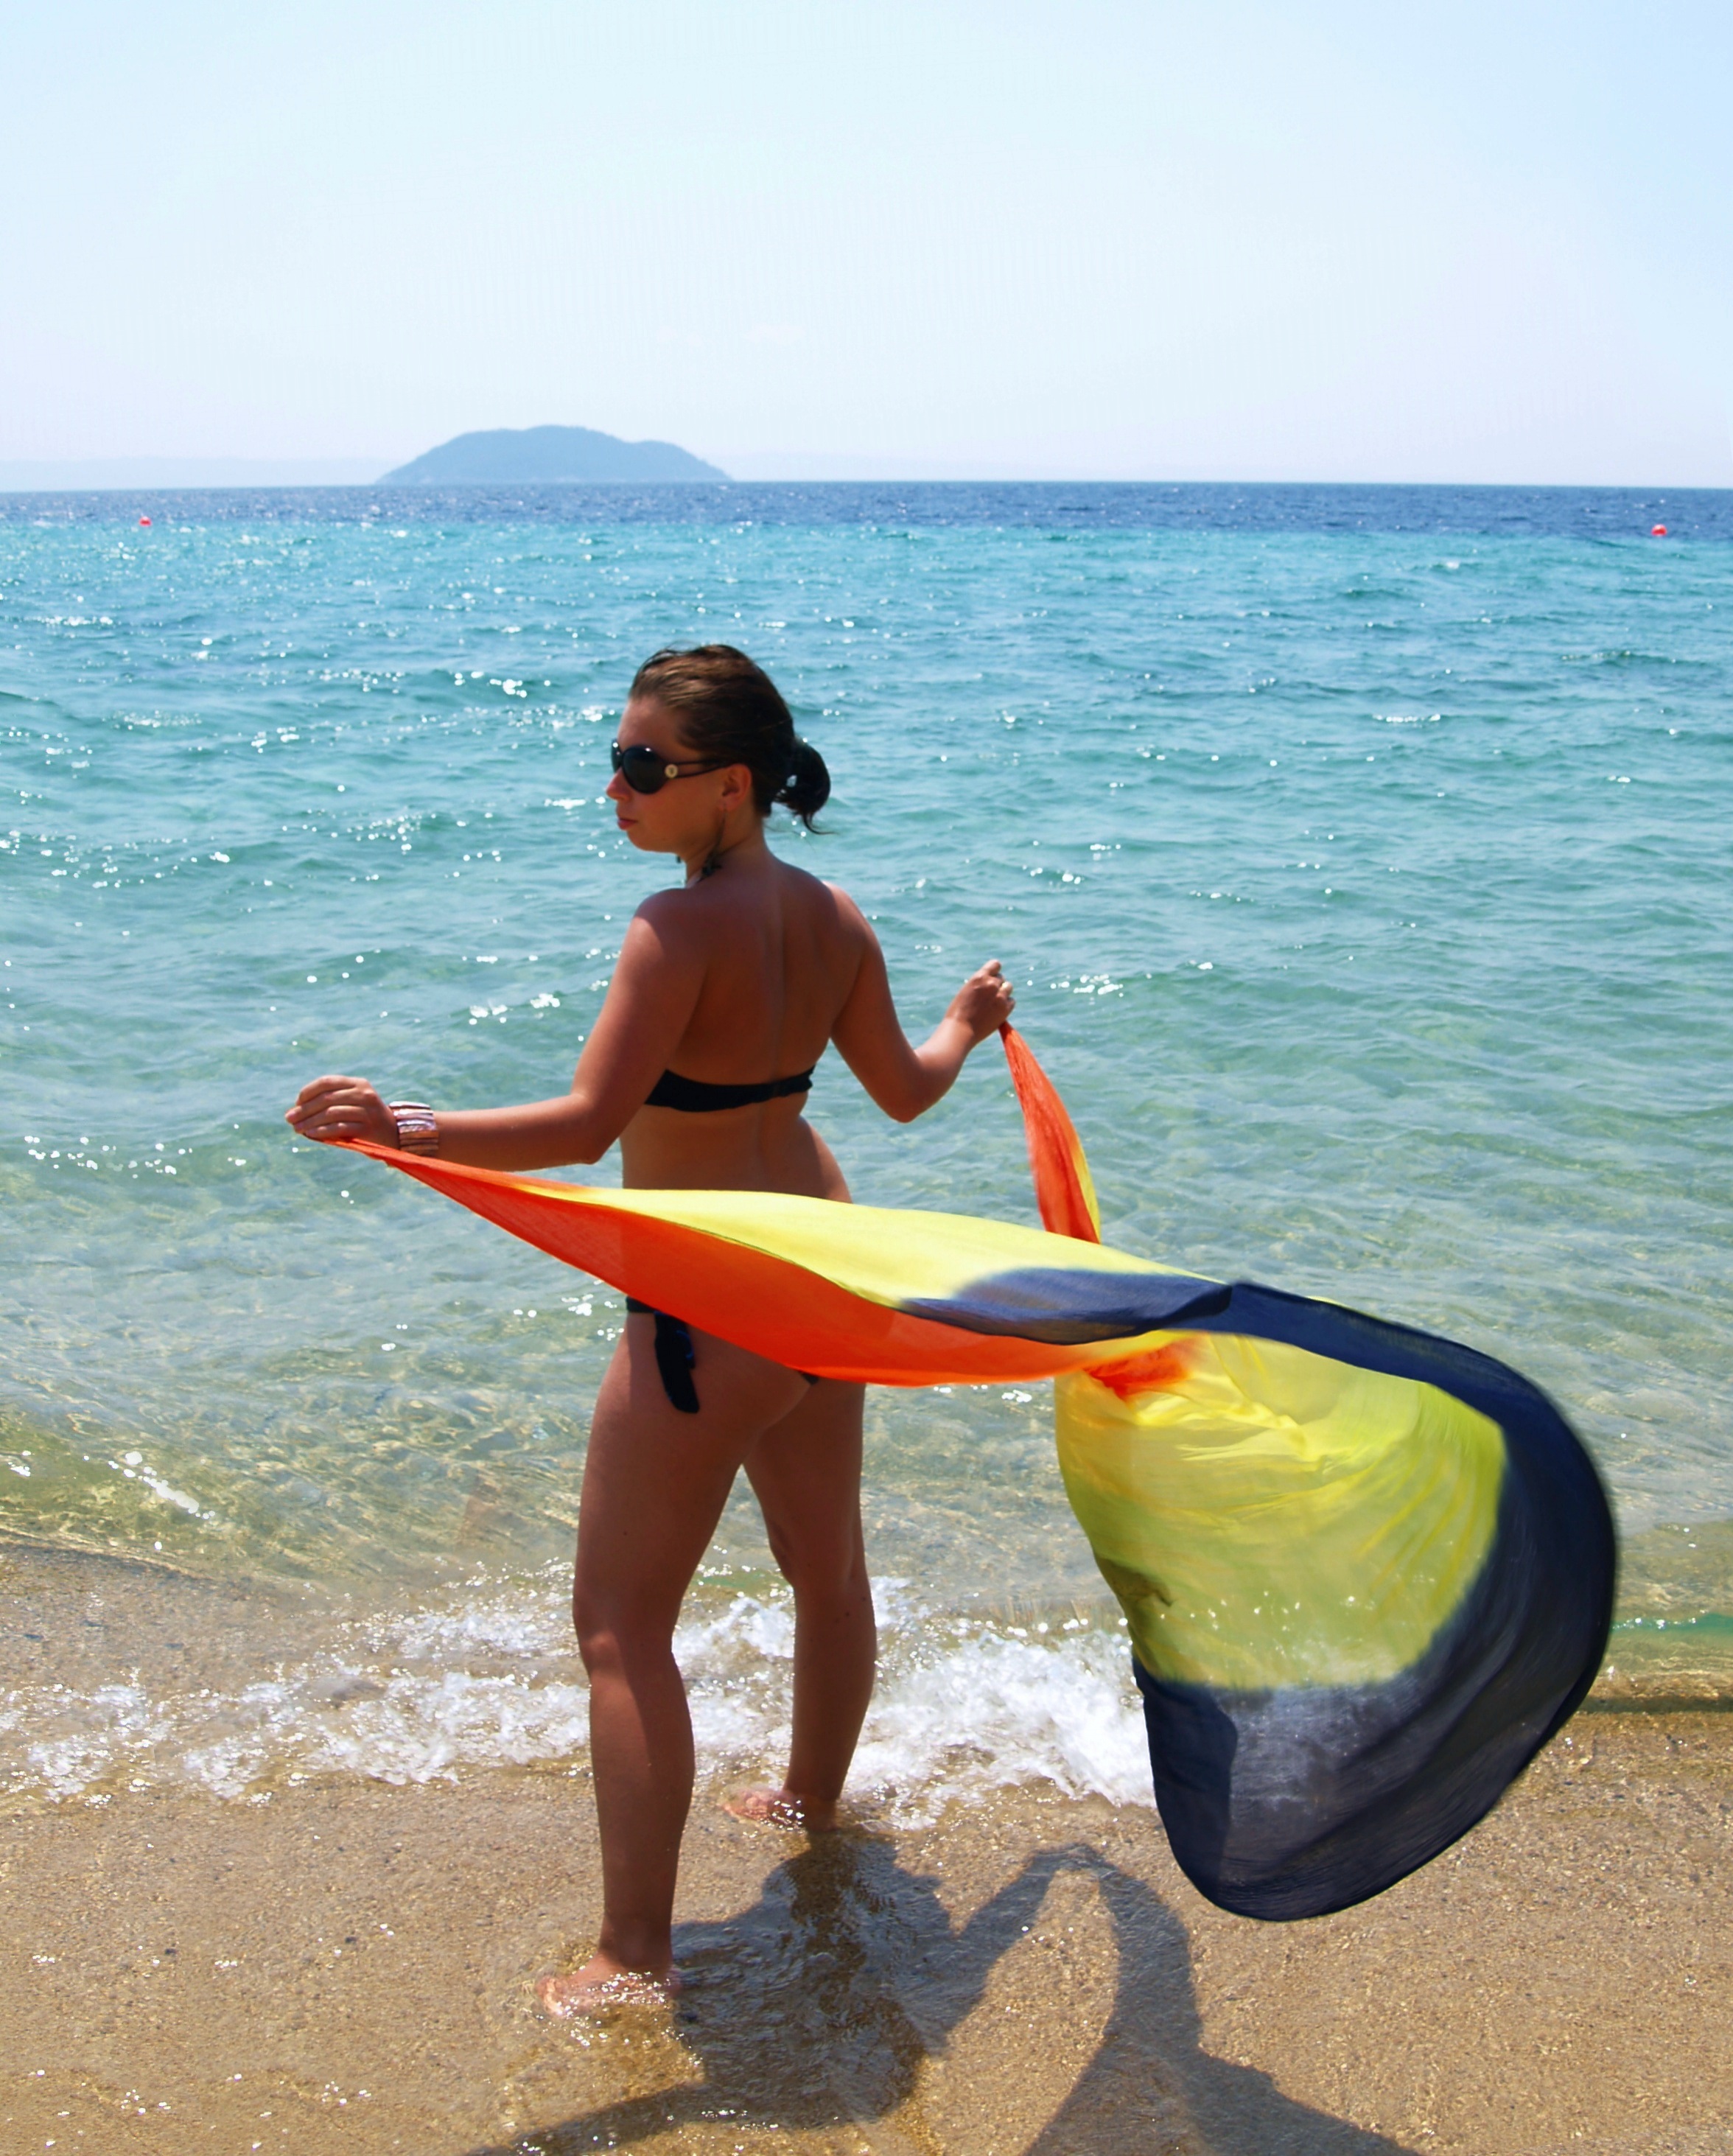
beach, sea, water, sand, girl, sun, wave, wind, summer, vacation, travel, female, leg, young, paddle, vehicle, surfboard, holiday, fashion, bikini, sexy, body, summer beach, surfing equipment and supplies, human positions, physical fitness